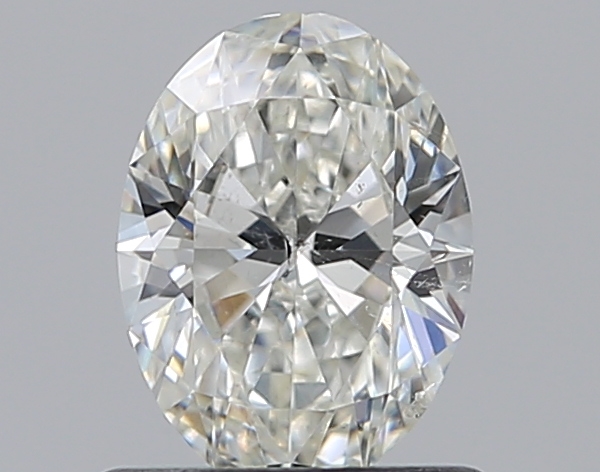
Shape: oval
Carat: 0.7
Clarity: SI2
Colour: I
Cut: EX
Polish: EX
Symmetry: VG
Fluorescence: F
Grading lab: GIA
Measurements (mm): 6.81 x 5.02 x 3.1